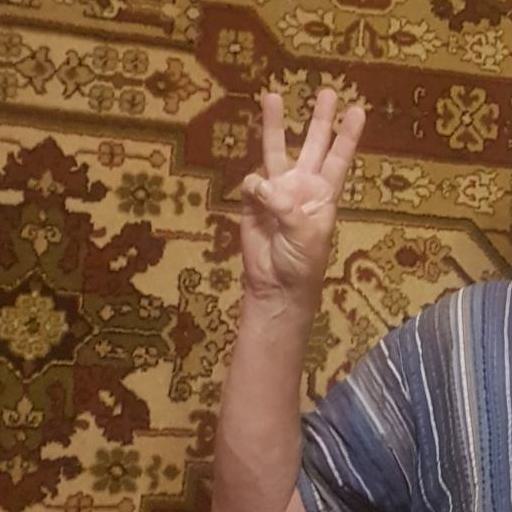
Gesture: three